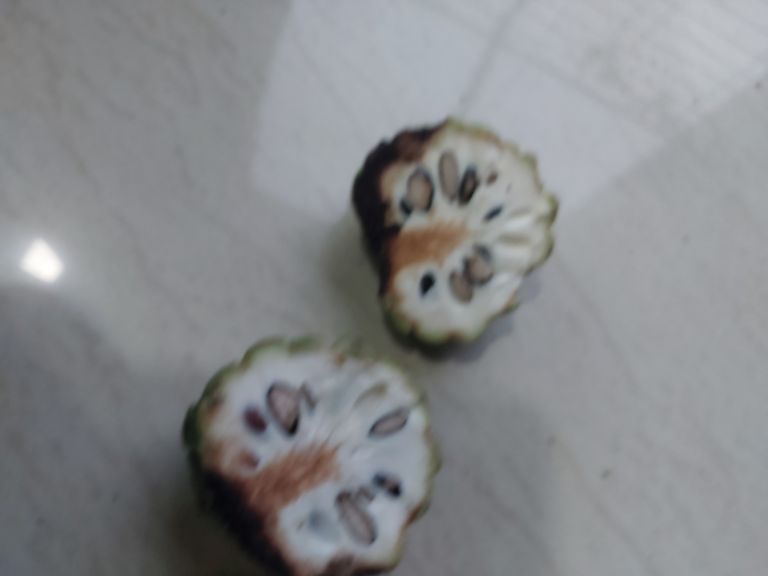
Disease label: Diplodia Rot